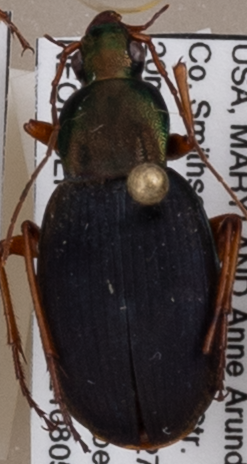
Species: Chlaenius aestivus
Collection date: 2021-08-05
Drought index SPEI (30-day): -1.06
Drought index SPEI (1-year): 1.418
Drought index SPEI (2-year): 1.45